Castle of Almada

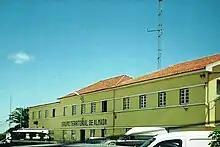
Building of the GNR contingent located in the central courtyard of the former-castle

It was decommissioned in 1825, and Lieutenant Fulgêncio Gomes dos Santos Vale received orders to collect all the arms material onsite, and transfer it the military arsenal in Lisbon. But, the site was garrisoned in 1831, during the context of the Portuguese Civil War (1828-1834). In this period, the site was commanded by Colonel Manuel de Freitas e Paiva. It was visited by King D. Miguel (1828-1834) on 18 February 1832. When Liberals advanced into Lisbon, they defeated Miguelists in the Battle of Cova da Piedade (also known as the Battle of Cacilhas) on 23 June 1833, forcing their retreat to the Castle of Almada. These forces were defeated on the following day.